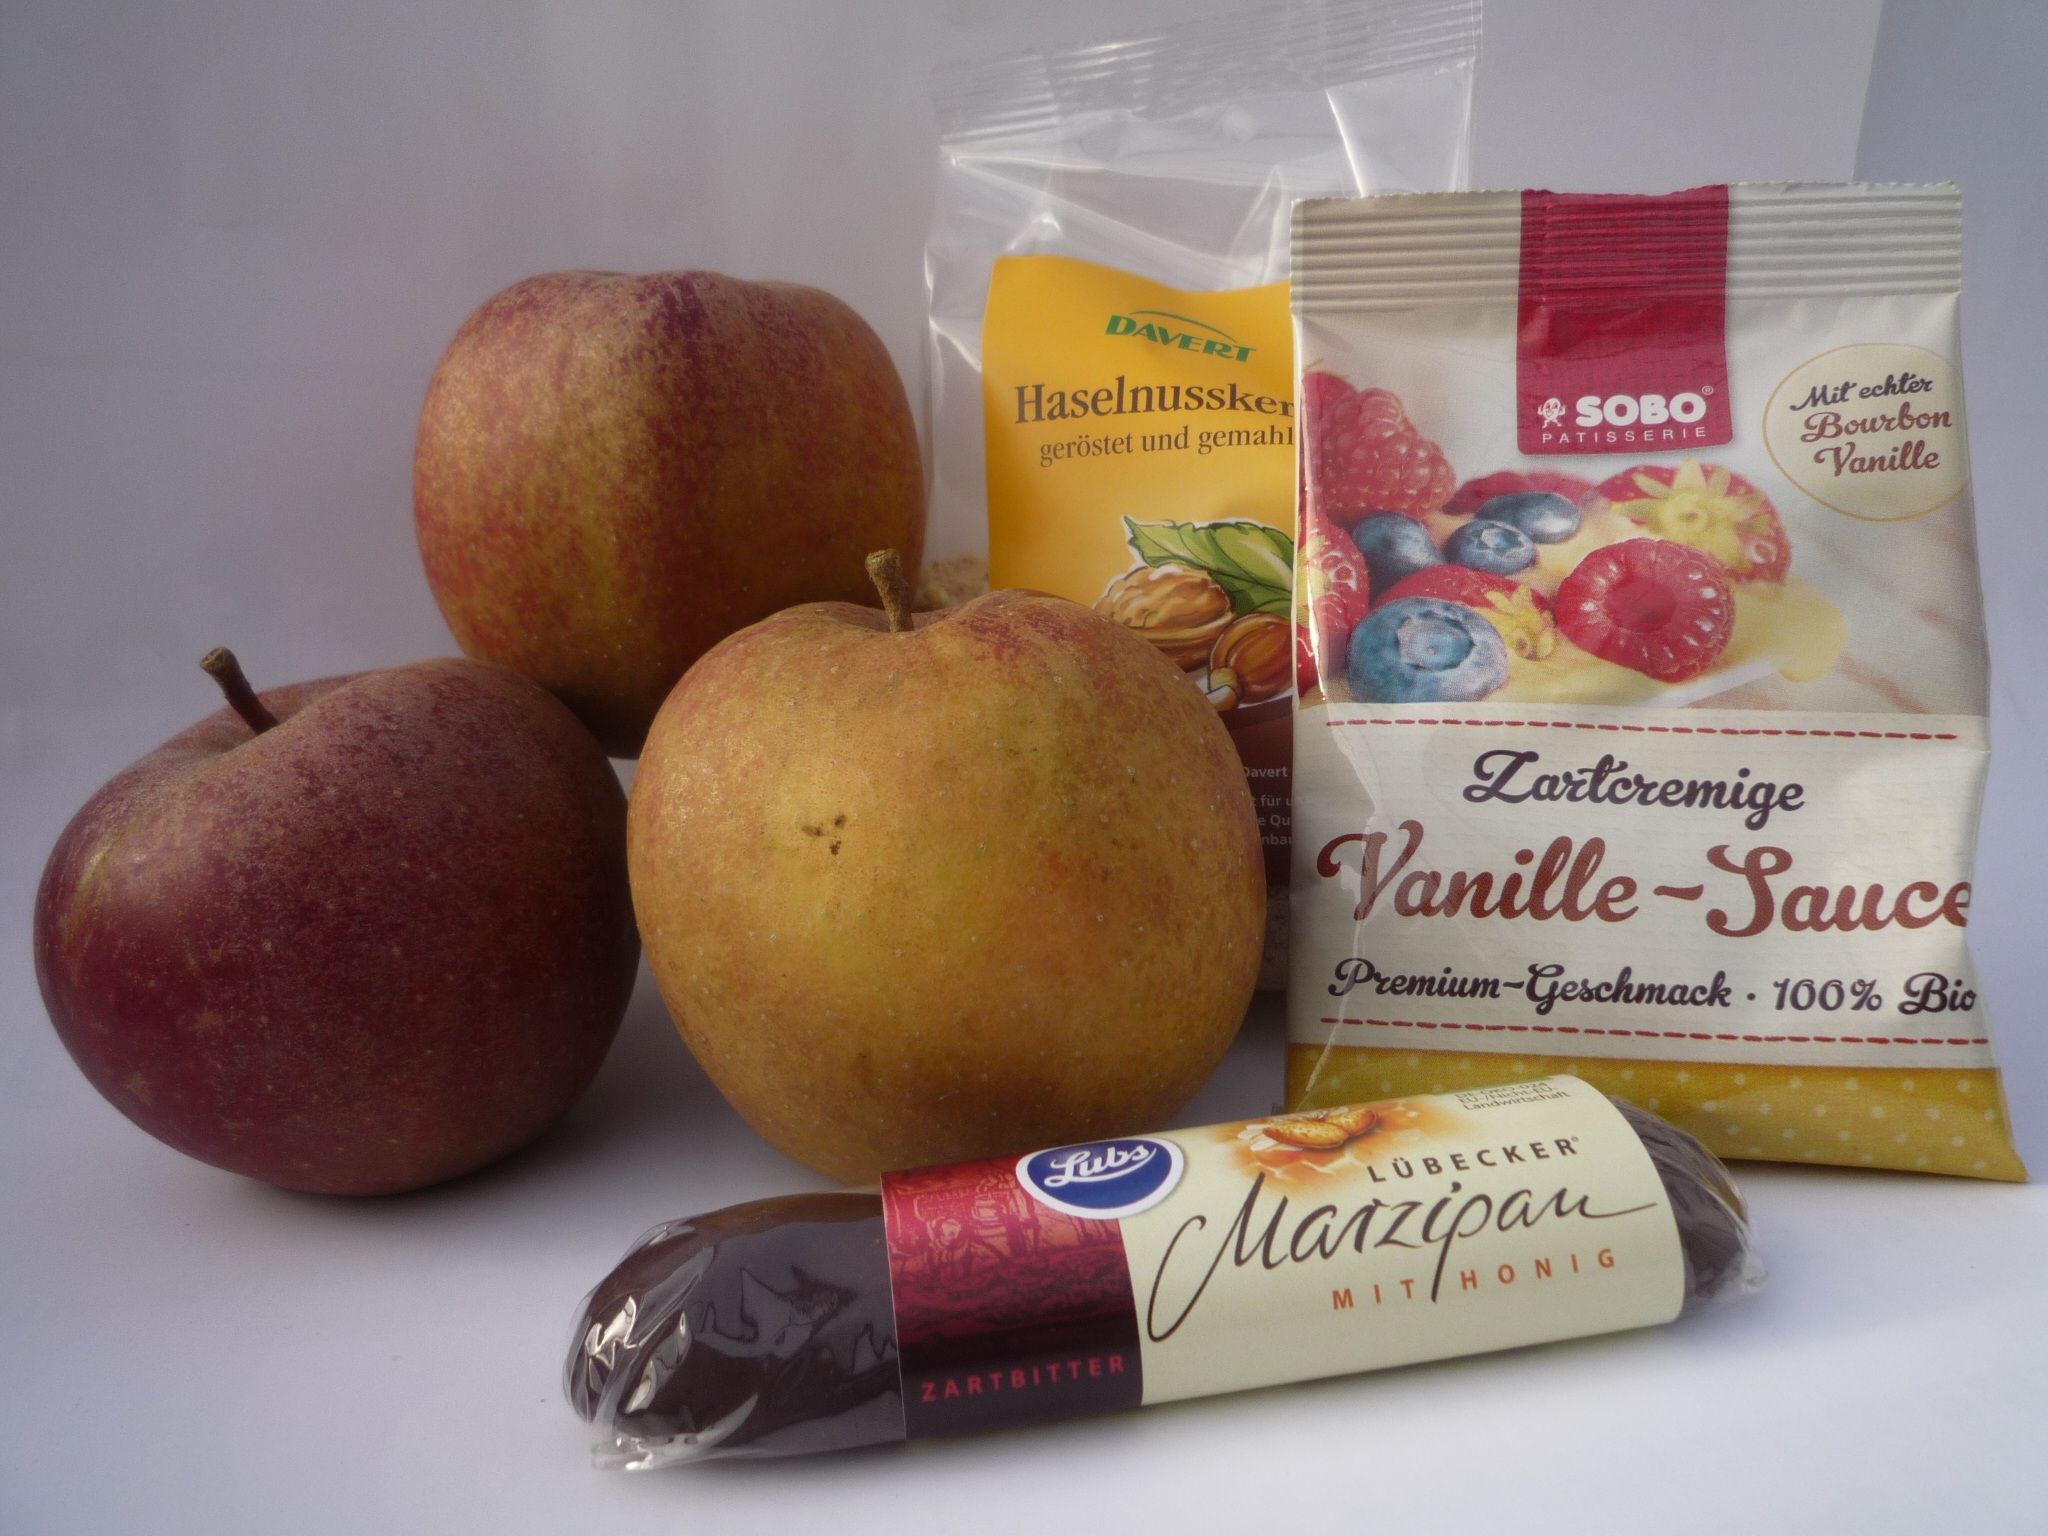
winter, plant, fruit, sweet, food, produce, flavor, flowering plant, boskop, land plant, baked apple